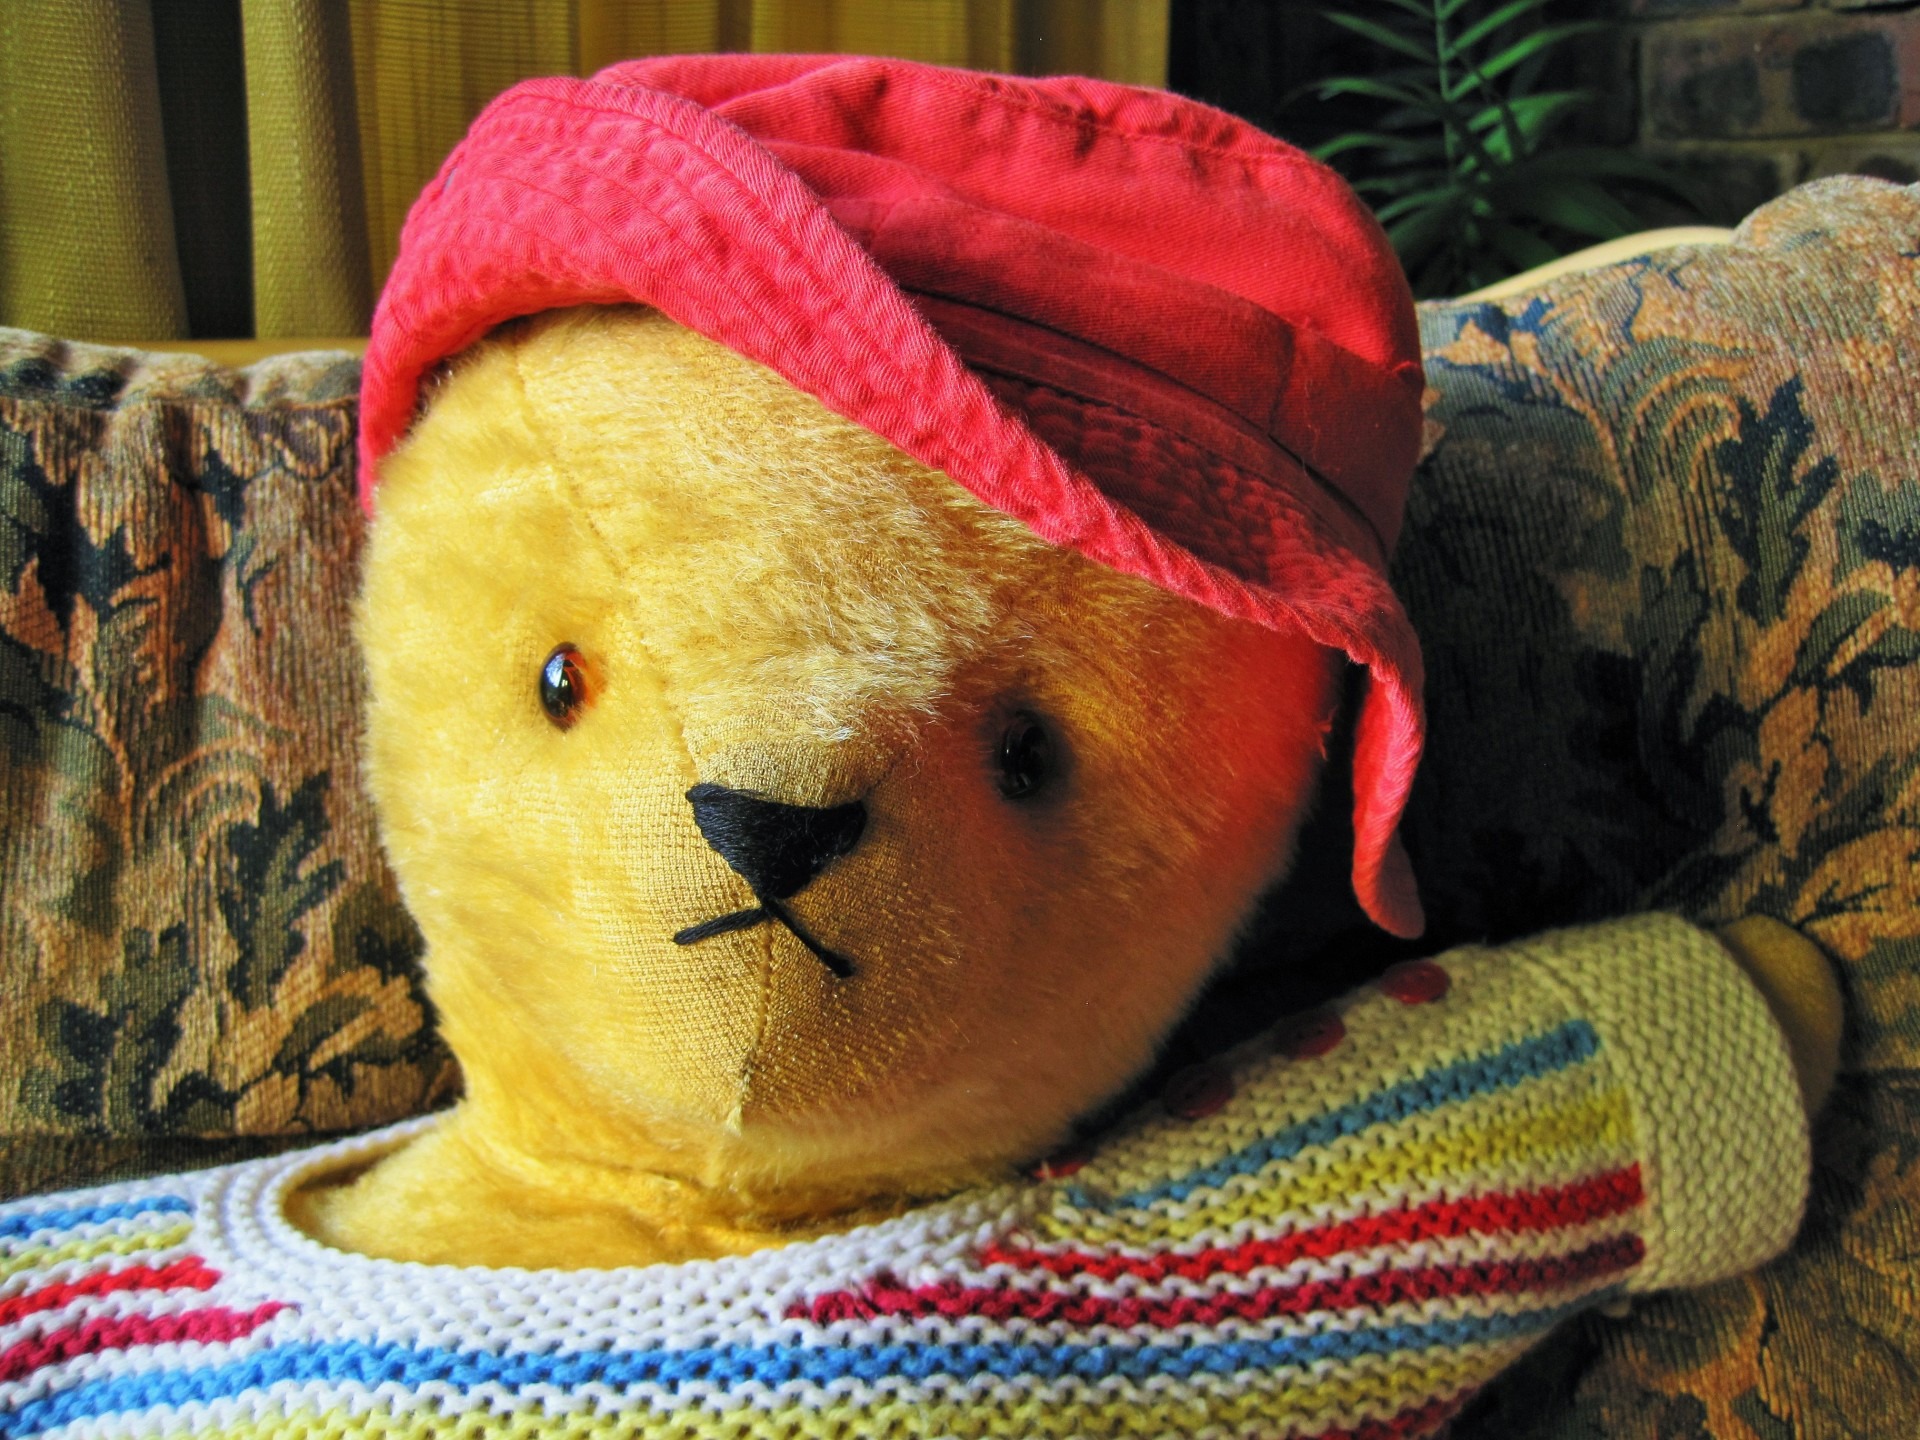
bear, gift, young, red, hat, yellow, toy, baby, childhood, teddy bear, textile, art, fun, stuffed, plush, teddy, stuffed toy